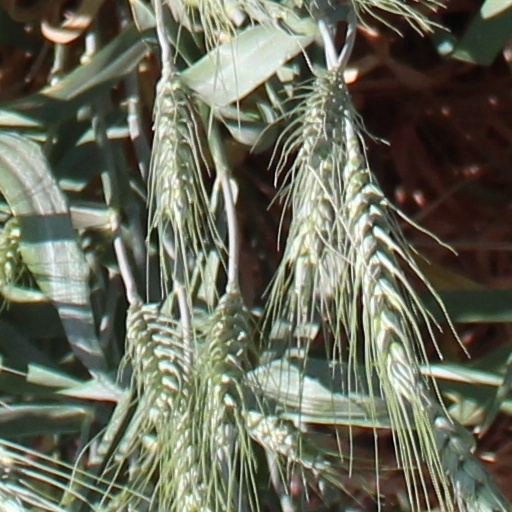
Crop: wheat